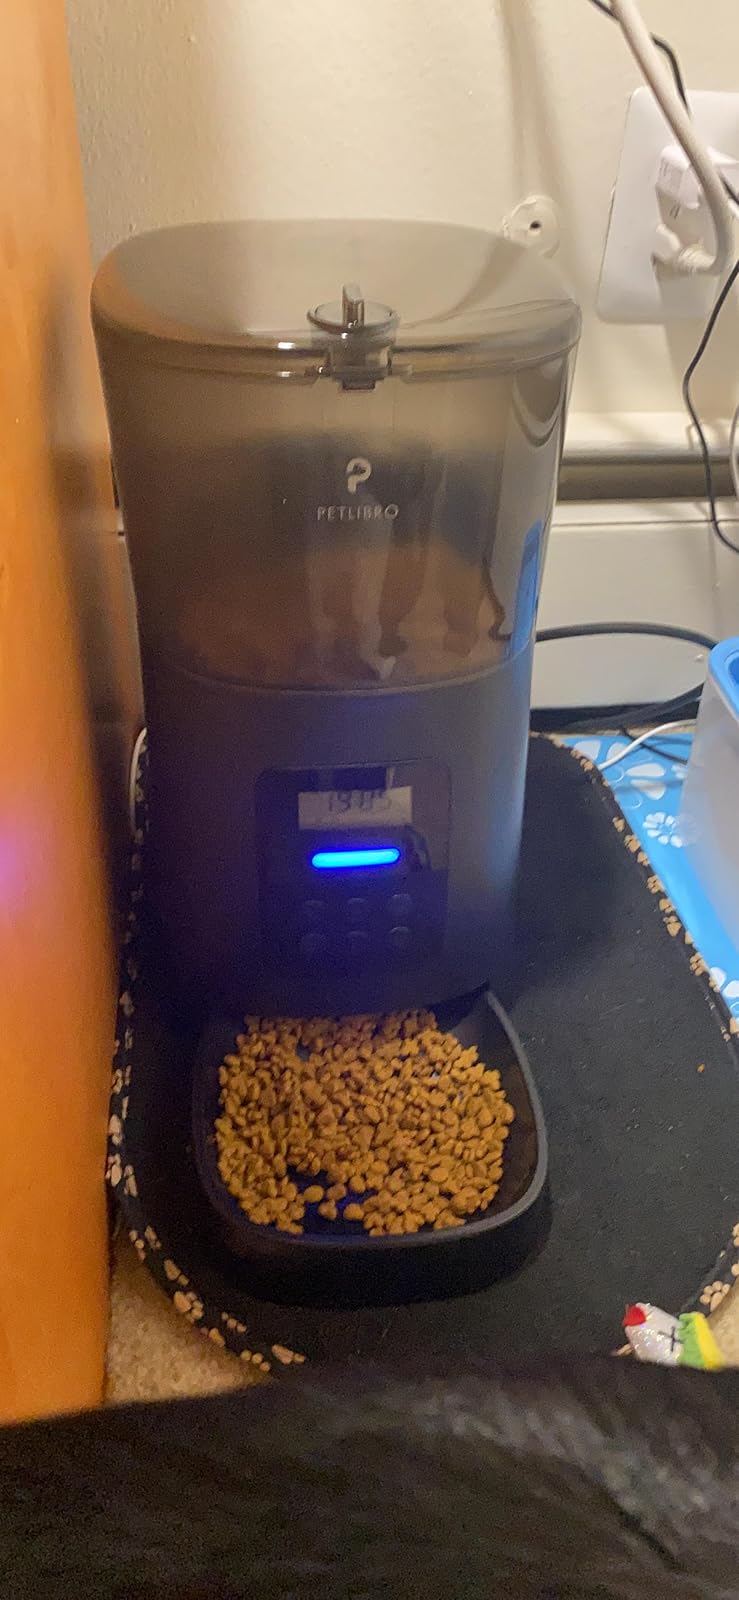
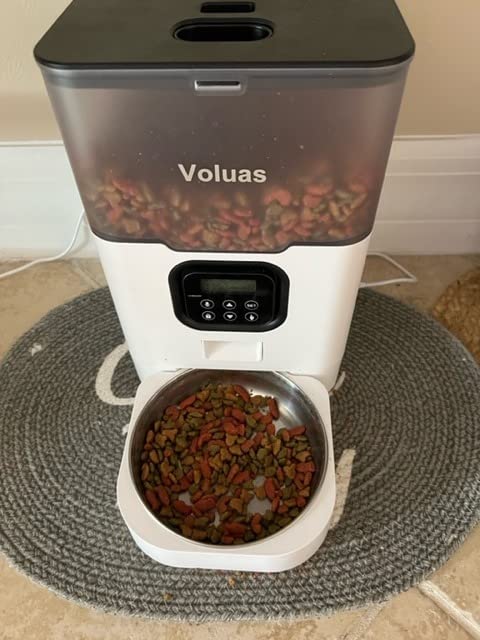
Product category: items_feeder
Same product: no